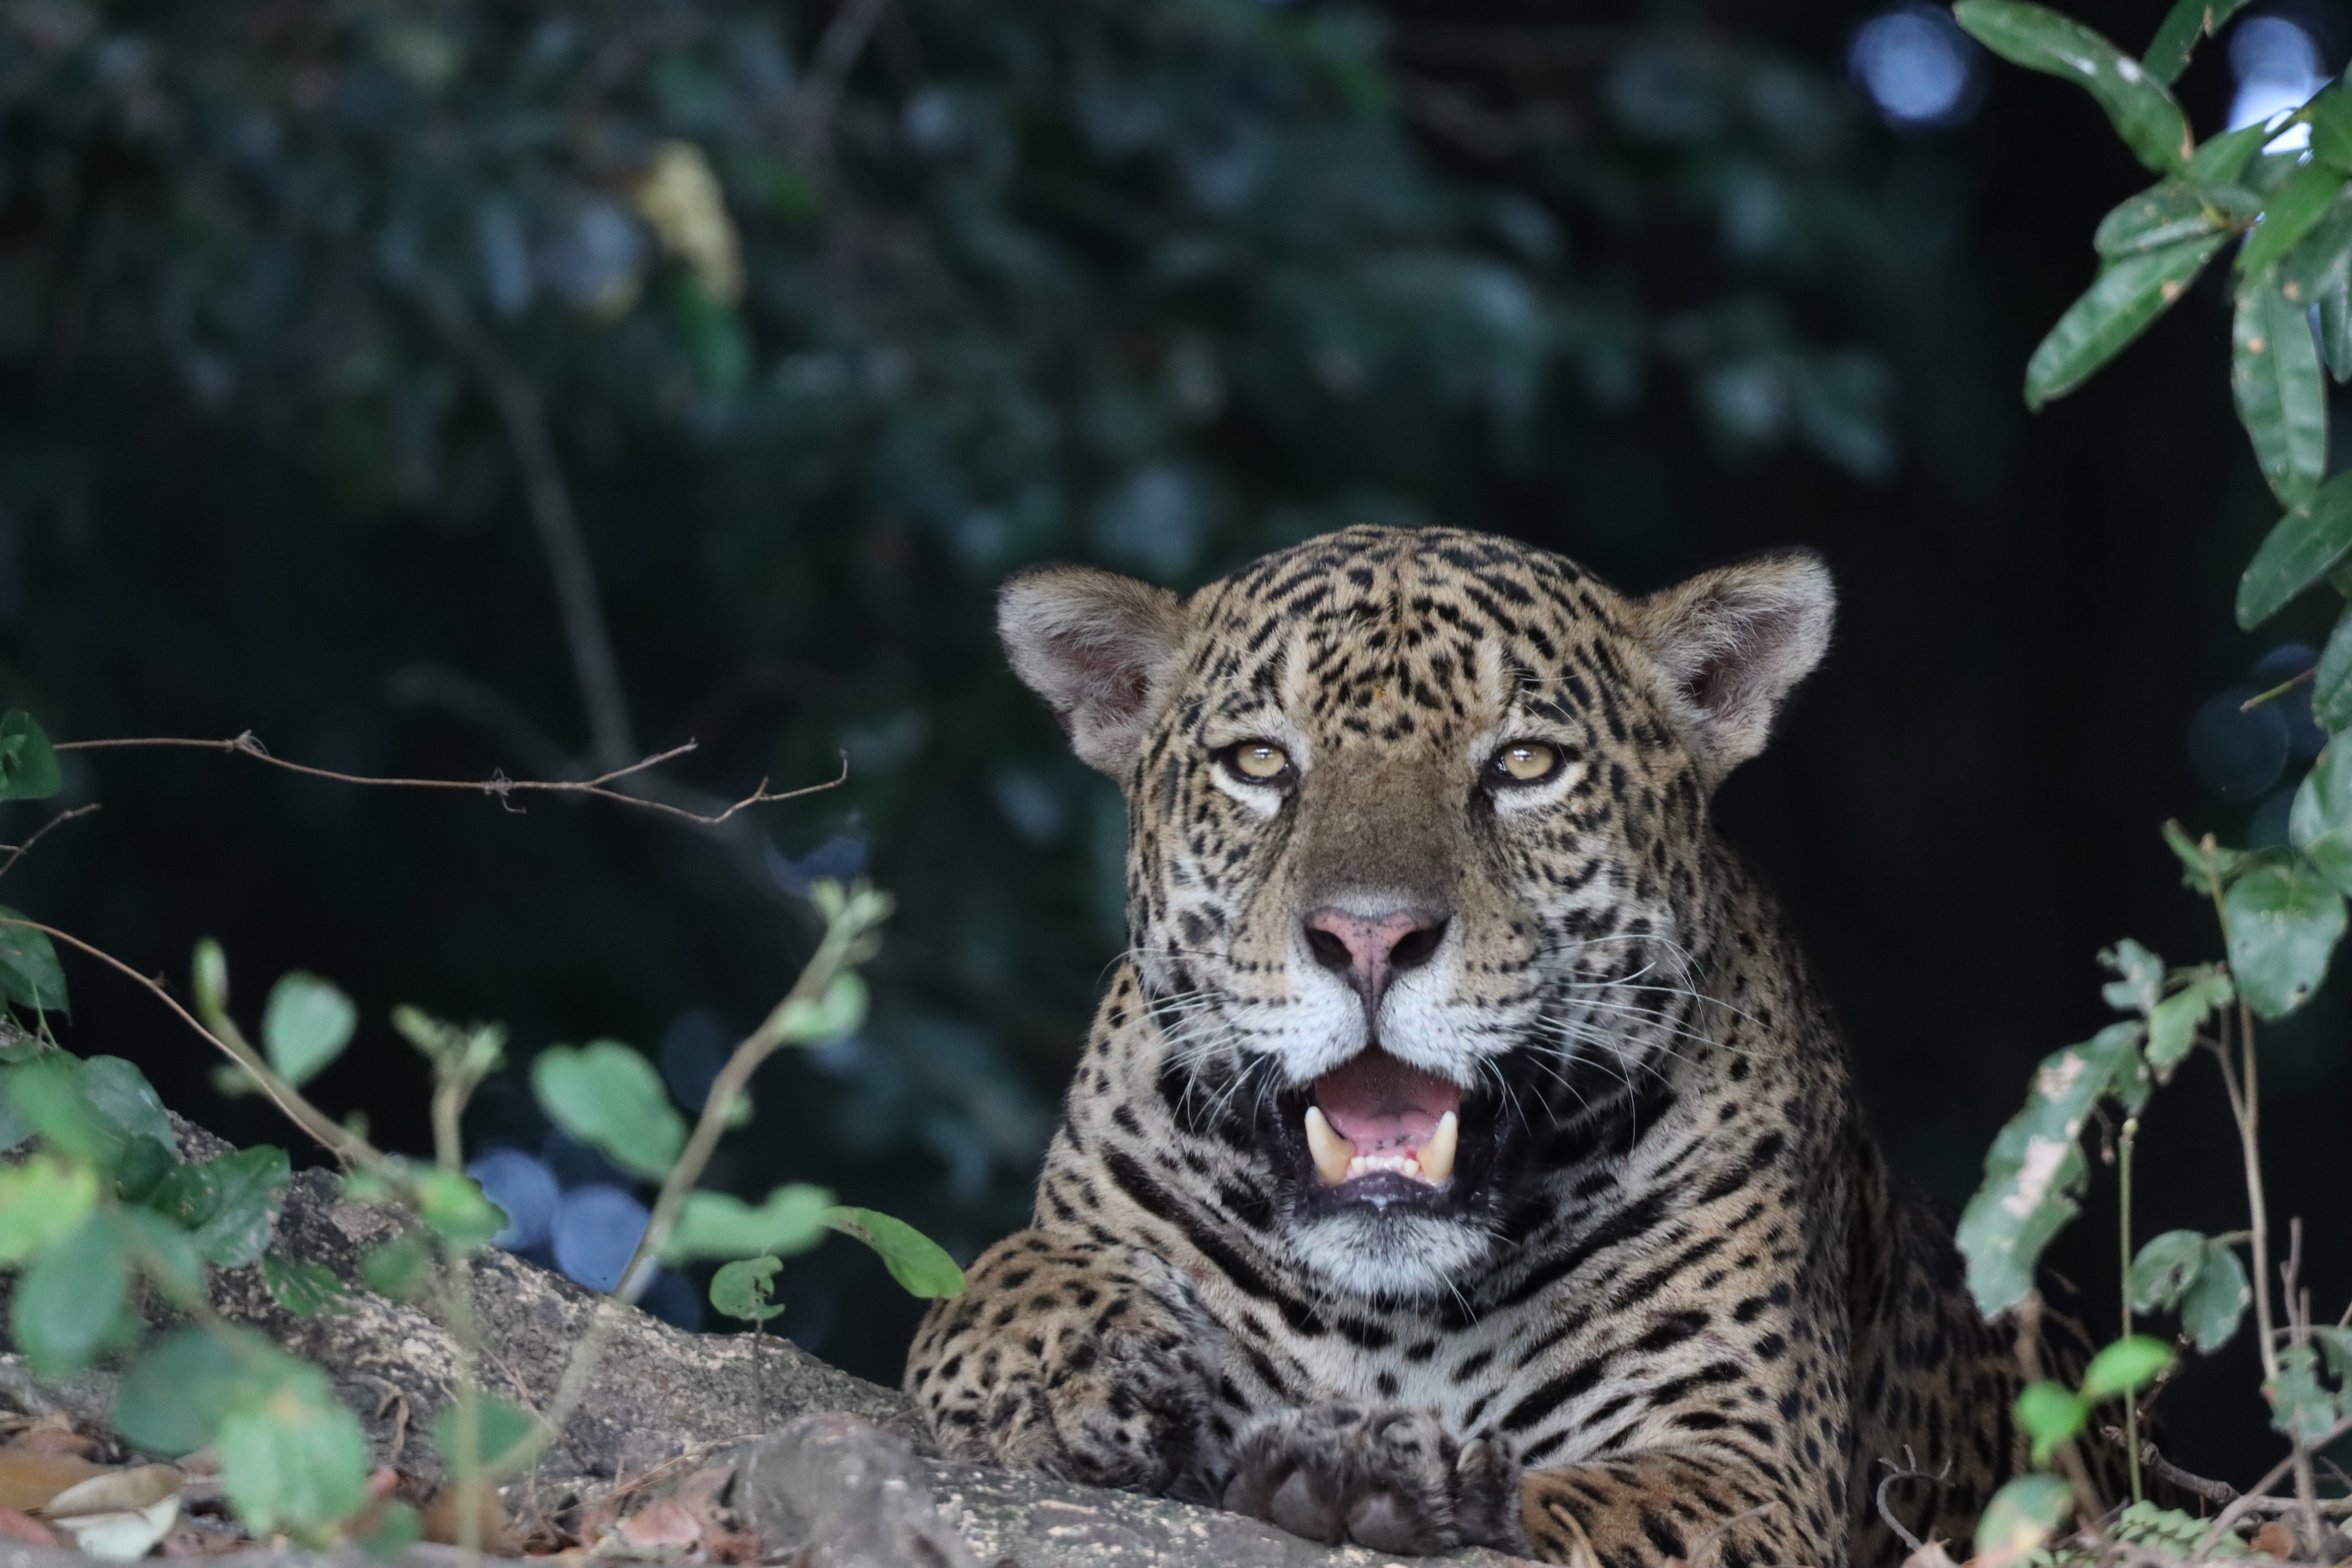
Jaguar: Bagua